29 settembre

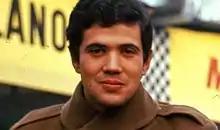
Lucio Battisti, the young author of music, still without his distinctive thick curly hair in a 1967 photo

The song's composition probably dates back to the beginning of autumn of 1966. The song had a long gestation, and remained incomplete for a long time before it was finished.